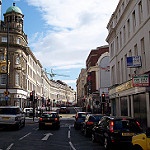
Scene: Outdoor